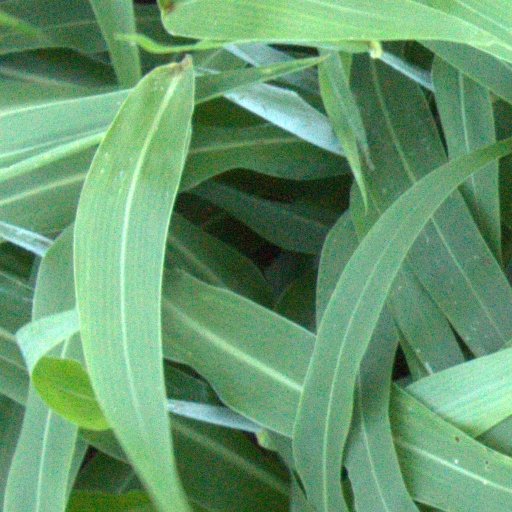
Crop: sorghum